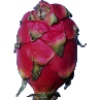
Label: Pitahaya Red 1